Bronek Masojada

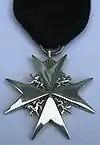
MStJ insignia

In 1986 Masojada married Jane "née" Lamont, a figurative and portrait artist. They have five children: Adam (m. 2019 Rosanna Carson, granddaughter of the Hon. James Bruce), Michaela, Lara, Dominik and Marek, and live at Woldingham, Surrey.